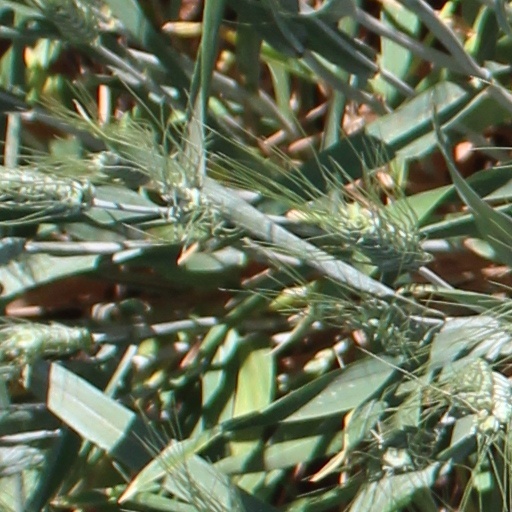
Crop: wheat